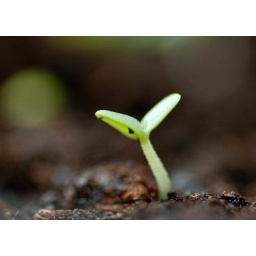
Germinating seeds of basil in a flower pot on the window sill.